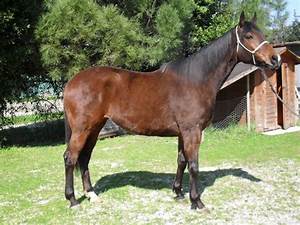
Label: cavallo